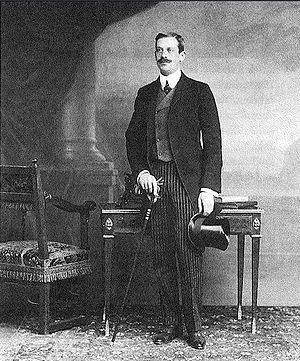
Historiquement, la noblesse autrichienne constituait la classe privilégiée de l’Empire. Le système de la noblesse autrichienne est très proche de celui qui eut cours en Allemagne en raison de leur origine commune dans la noblesse du Saint-Empire. La noblesse a été officiellement abolie à la chute de l’Empire austro-hongrois en 1919. Les anciennes familles nobles et leurs descendants font toujours partie de la société autrichienne contemporaine mais ne disposent plus des privilèges qui furent les leurs.